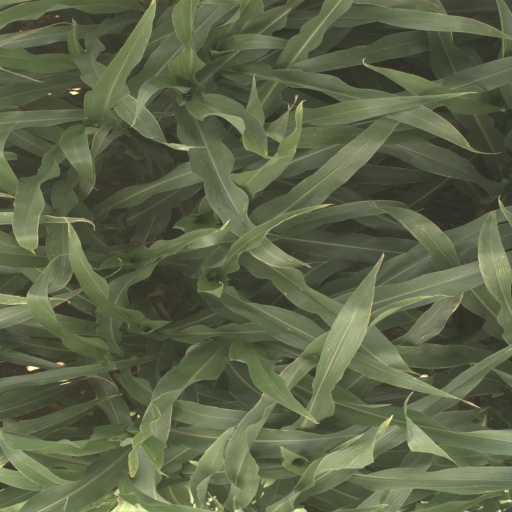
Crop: sorghum